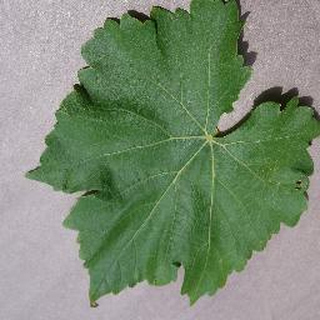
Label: healthy_grape